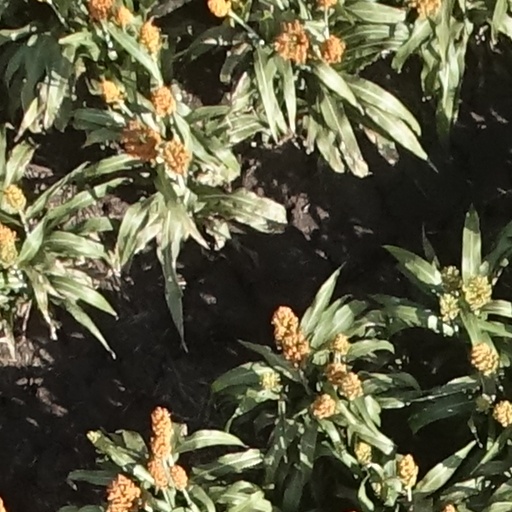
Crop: sorghum